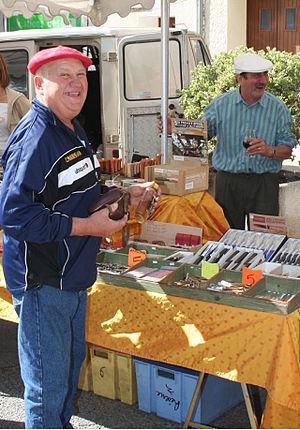
Toast au marché de Bédoin
En France, on désigne par vallée du Rhône la région située de part et d'autre du Rhône, en aval de Lyon, dans le sud-est de la France. C'est une région agricole française selon le classement de l'Insee. Elle se subdivise en plaine irriguée de la Crau, plaine maraîchère du Comtat Venaissin, coteaux viticoles produisant des vins AOC de renommée mondiale sur les rives droite et gauche du fleuve, polyculture de la Drôme provençale, grandes cultures de la plaine valentinoise, vergers de l’Isère, prairies des vallées de la Galaure et de l’Herbasse.
Le marché de Provence est devenu l'un des symboles régionaux en Provence-Alpes-Côte d'Azur. C'est un événement marquant de la vie de la ville ou du village qui se présente comme une célébration de l’identité locale, une cérémonie collective dont chacun est à la fois acteur et spectateur, un lieu de rencontre où tout le monde est traité sur un pied d'égalité et dont personne n'est exclu. Deux principes régissent ce type de marché, le prix des marchandises est secondaire et tout doit rappeler le divertissement.